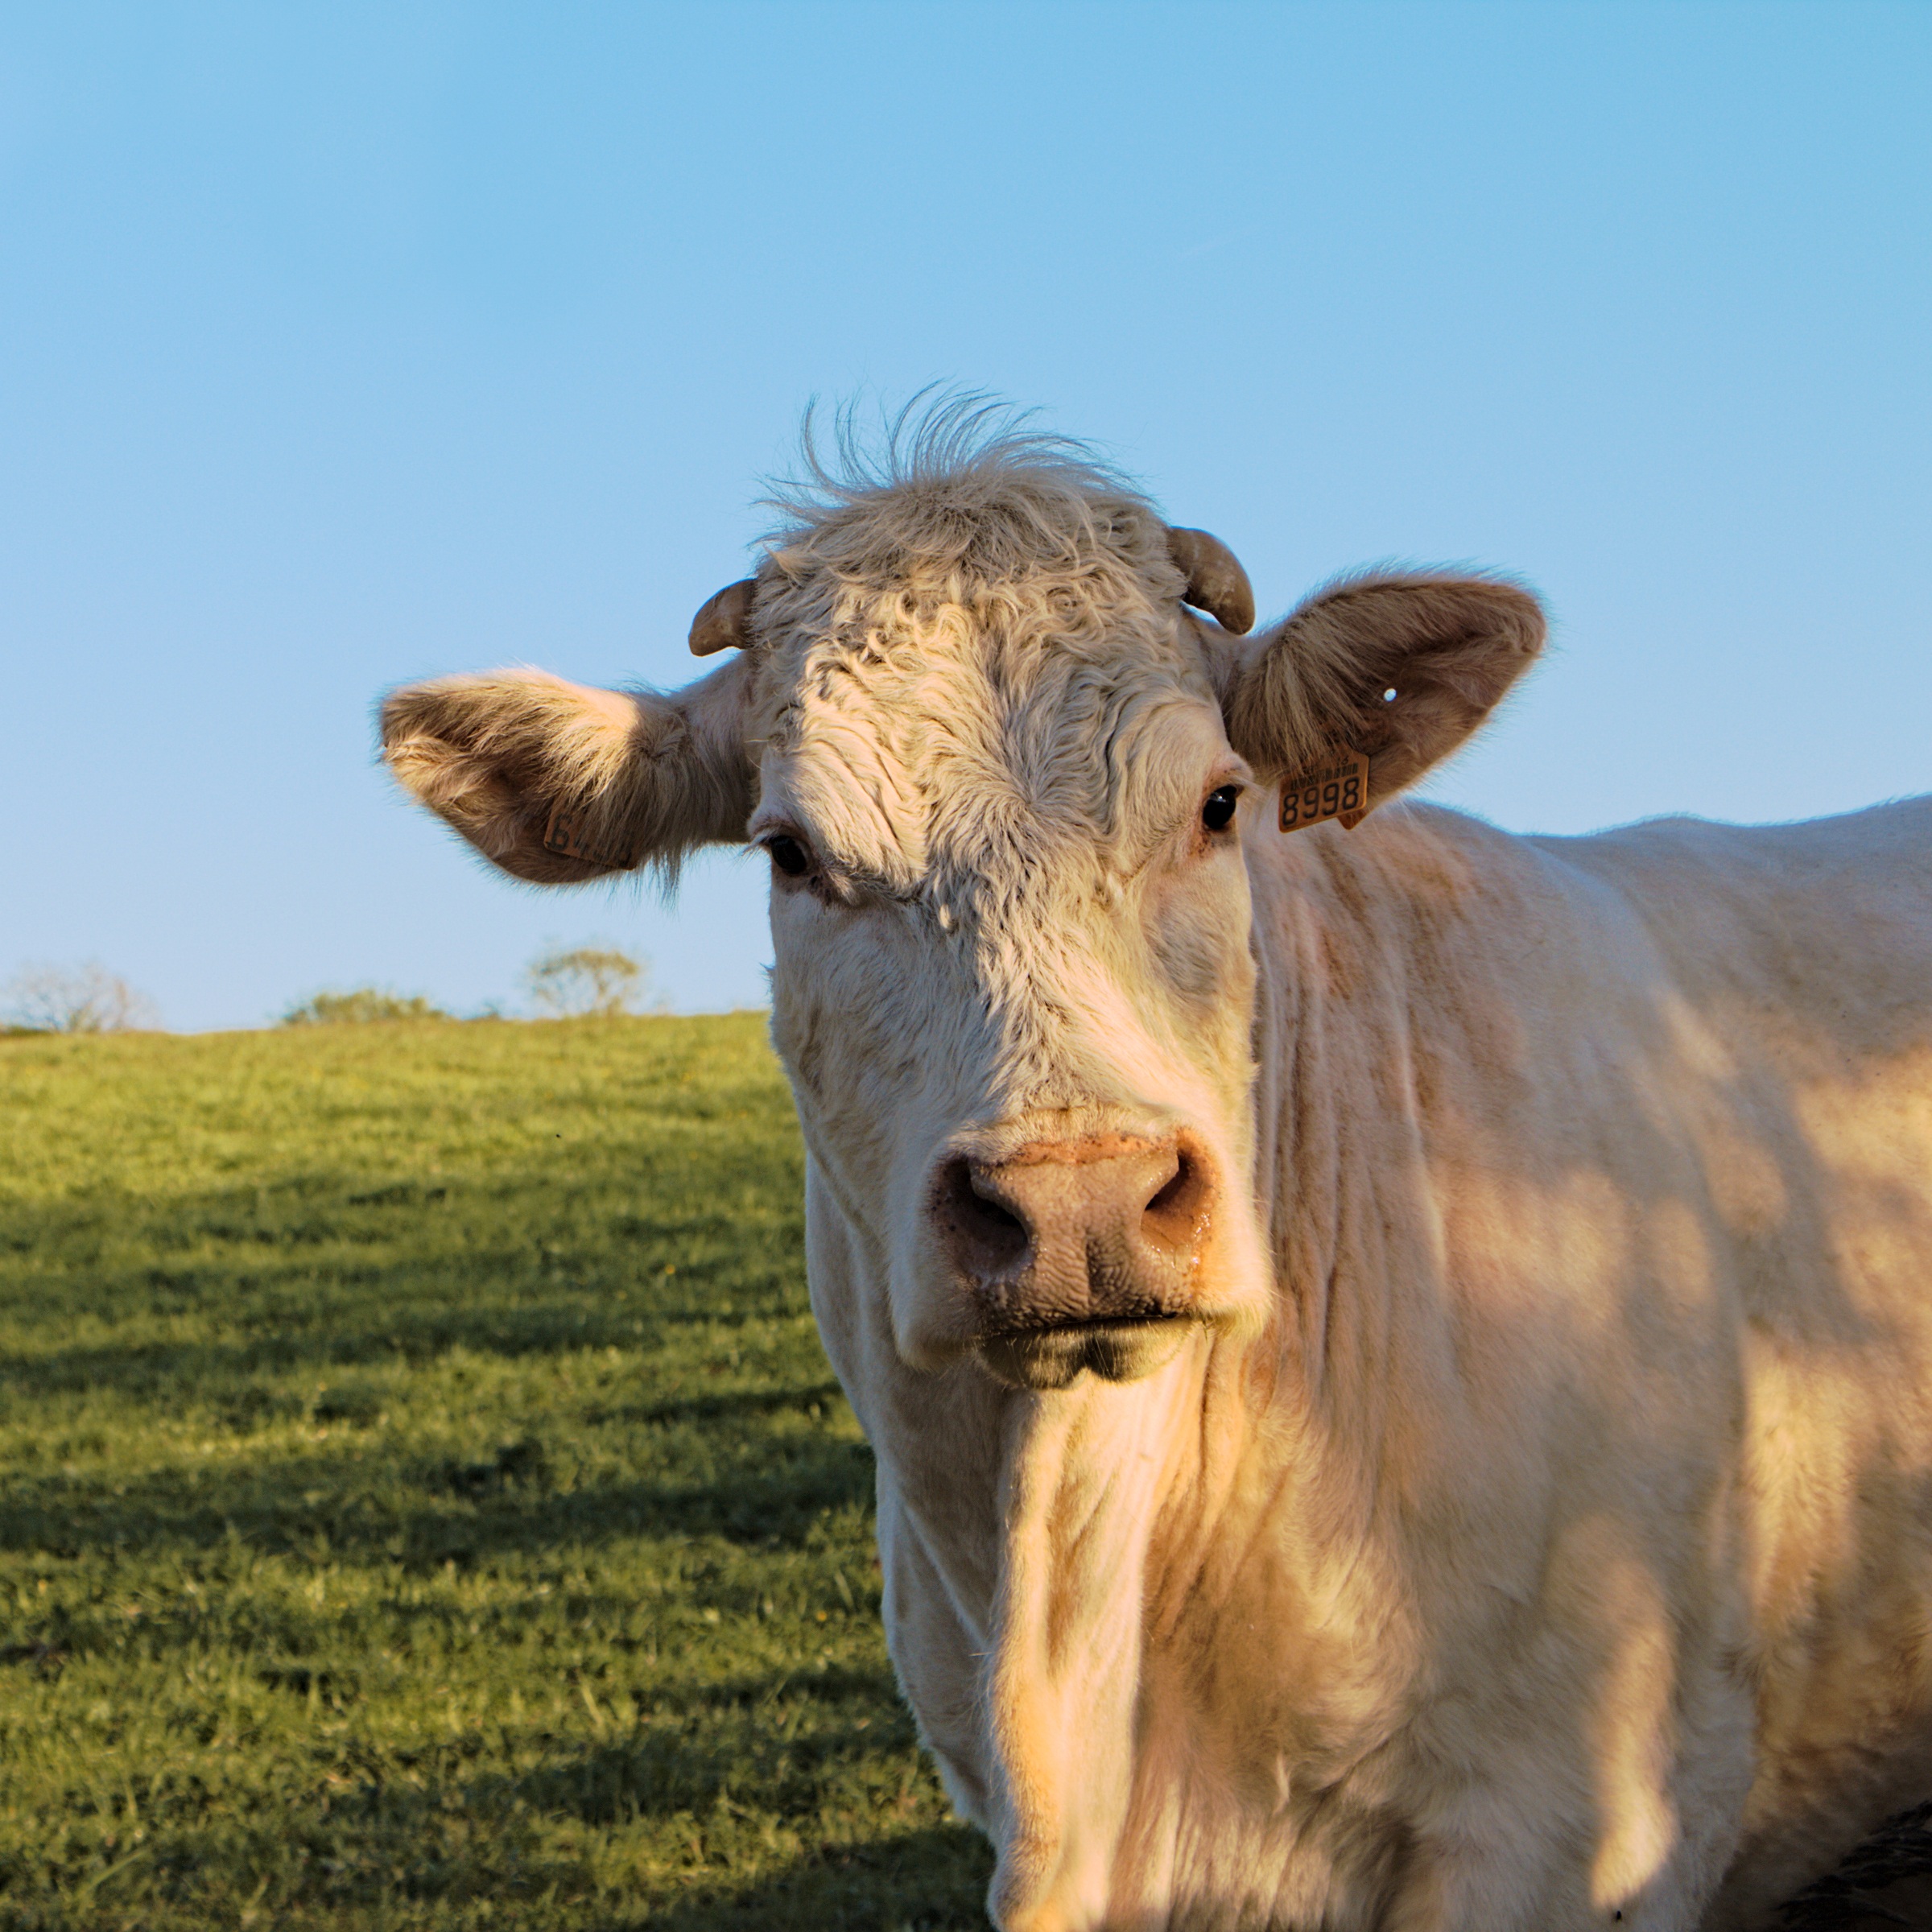
grass, sky, white, field, meadow, prairie, wildlife, horn, cow, pasture, grazing, mammal, blue, fauna, bull, grassland, vertebrate, pre, ox, rural area, dairy cow, cattle like mammal, cow goat family, texas longhorn